Diablo, Panama

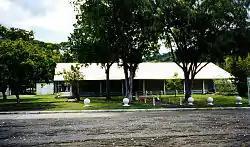
A transformer house can be seen on the left in the linked picture of Gamboa's Swimming Pool.

There were no visible phone lines or power lines, as they were all buried in the Canal Zone (with very rare exception). Small square white buildings hid the electrical transformers in the neighborhood, and one could hear them buzz when you walked by them.